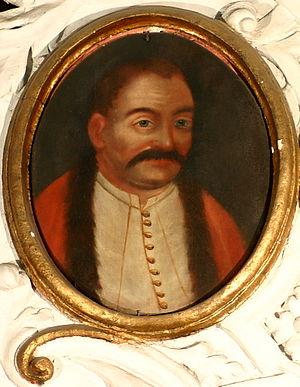
Jan Karol Opaliński né le 10 janvier 1642 et mort le 26 mars 1695 est un staroste et castellan polonais de Poznań.